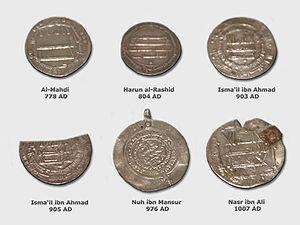
Le musée de l'histoire estonienne est un musée situé dans le quartier Vanalinn à Tallinn en Estonie.